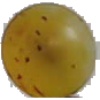
Label: white_grape